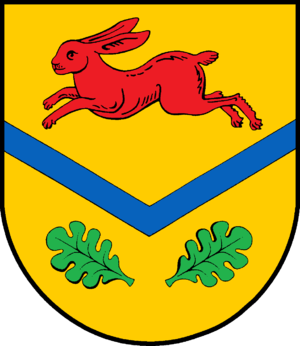
Hasenkrug est une commune allemande du Schleswig-Holstein, située dans l'arrondissement de Segeberg, à huit kilomètres au nord de la ville de Bad Bramstedt. Hasenkrug fait partie de l'Amt Bad Bramstedt-Land qui regroupe 14 communes entourant Bad Bramstedt.